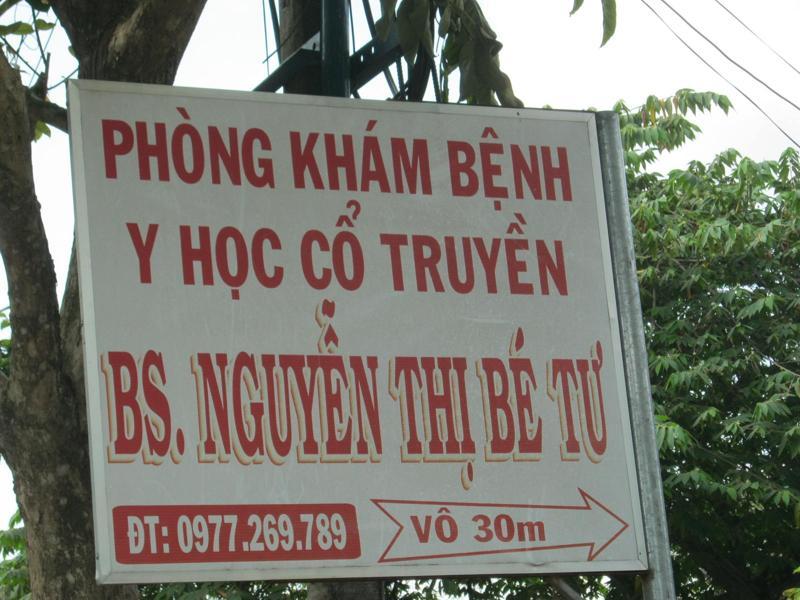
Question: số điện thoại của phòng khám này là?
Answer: số điện thoại của phòng khám này là 0977 269 789